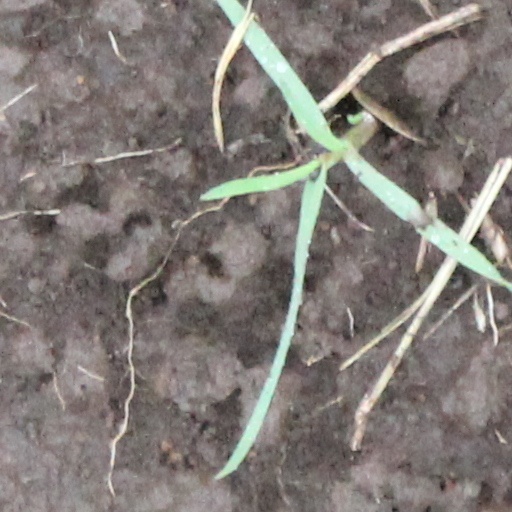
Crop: wheat